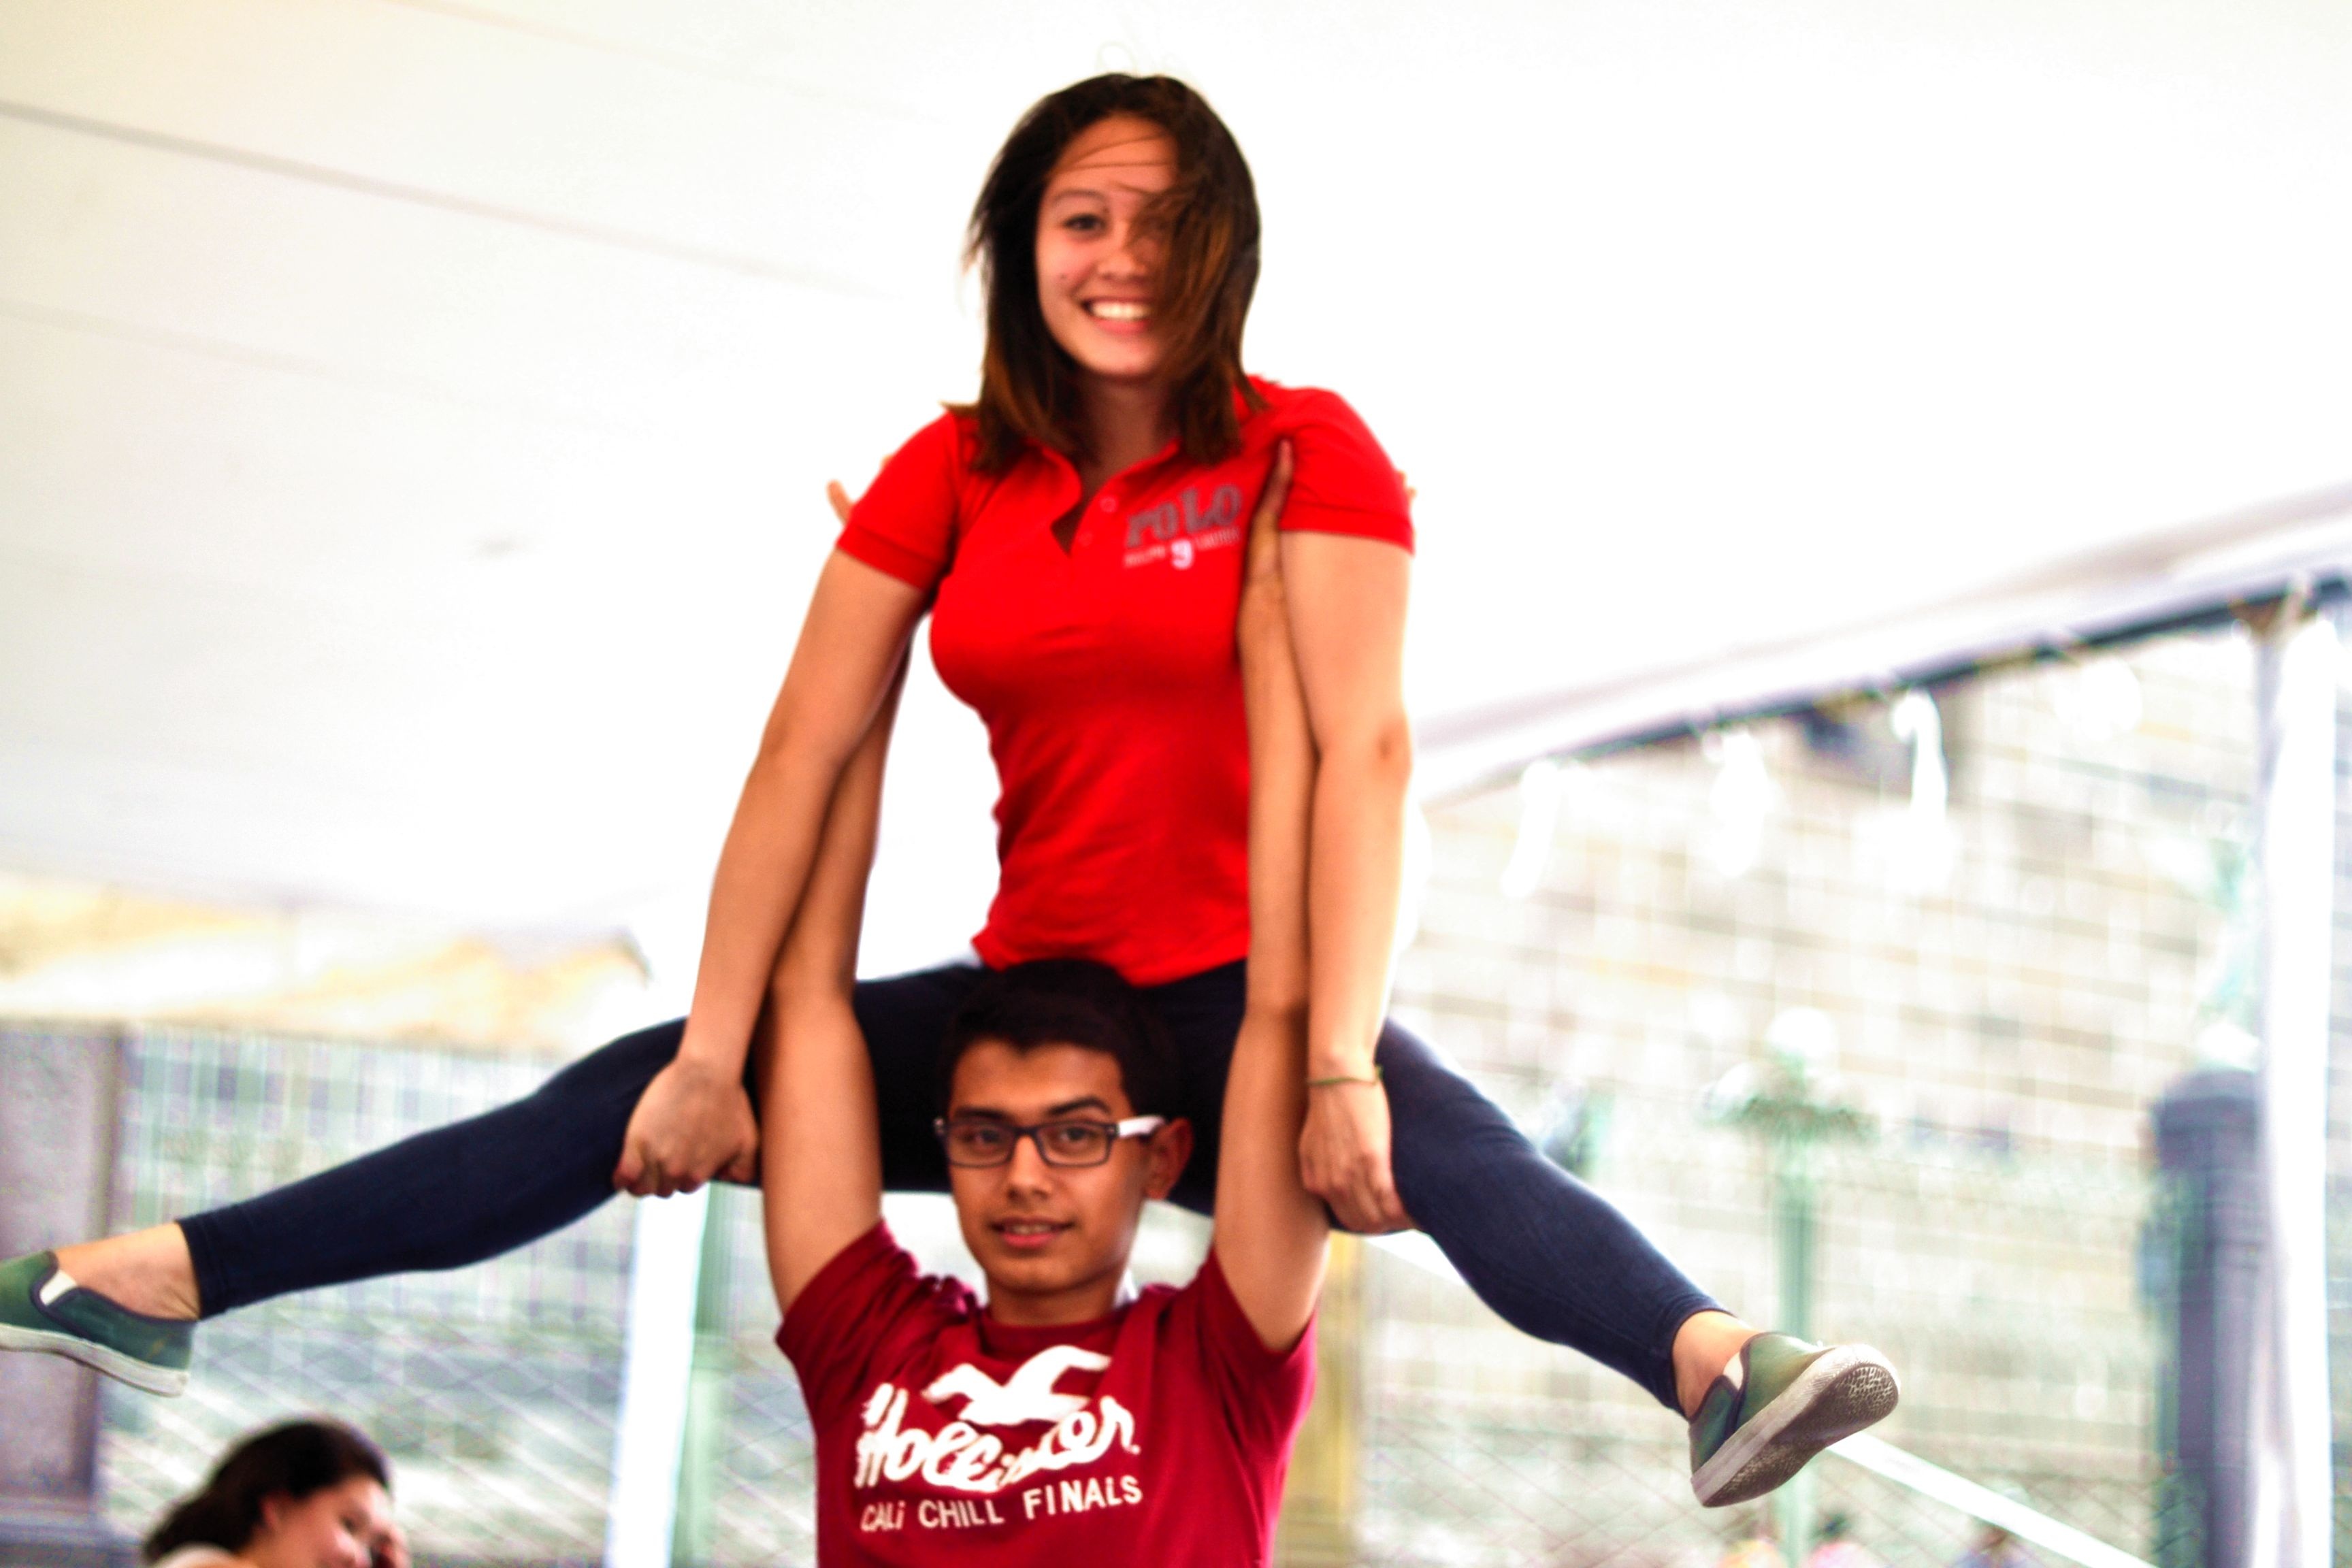
dance, player, muscle, dancer, dancers, sports, dancing, acrobatics, sprint, tips, football player, physical fitness